Answer in natural language. How many Paintings are visible in the scene? Choose between the following options: 0, 2, 4, 3 or 2
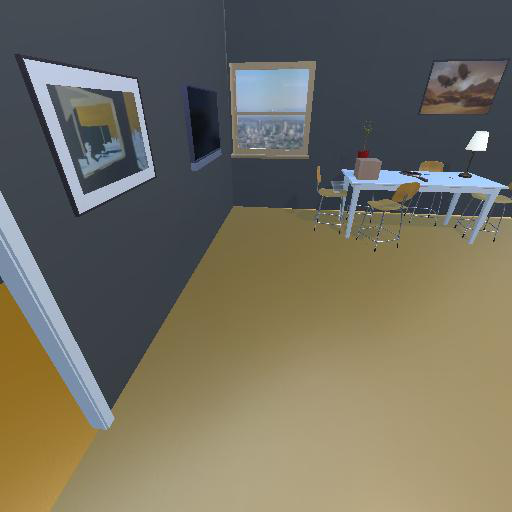
<answer>2</answer>